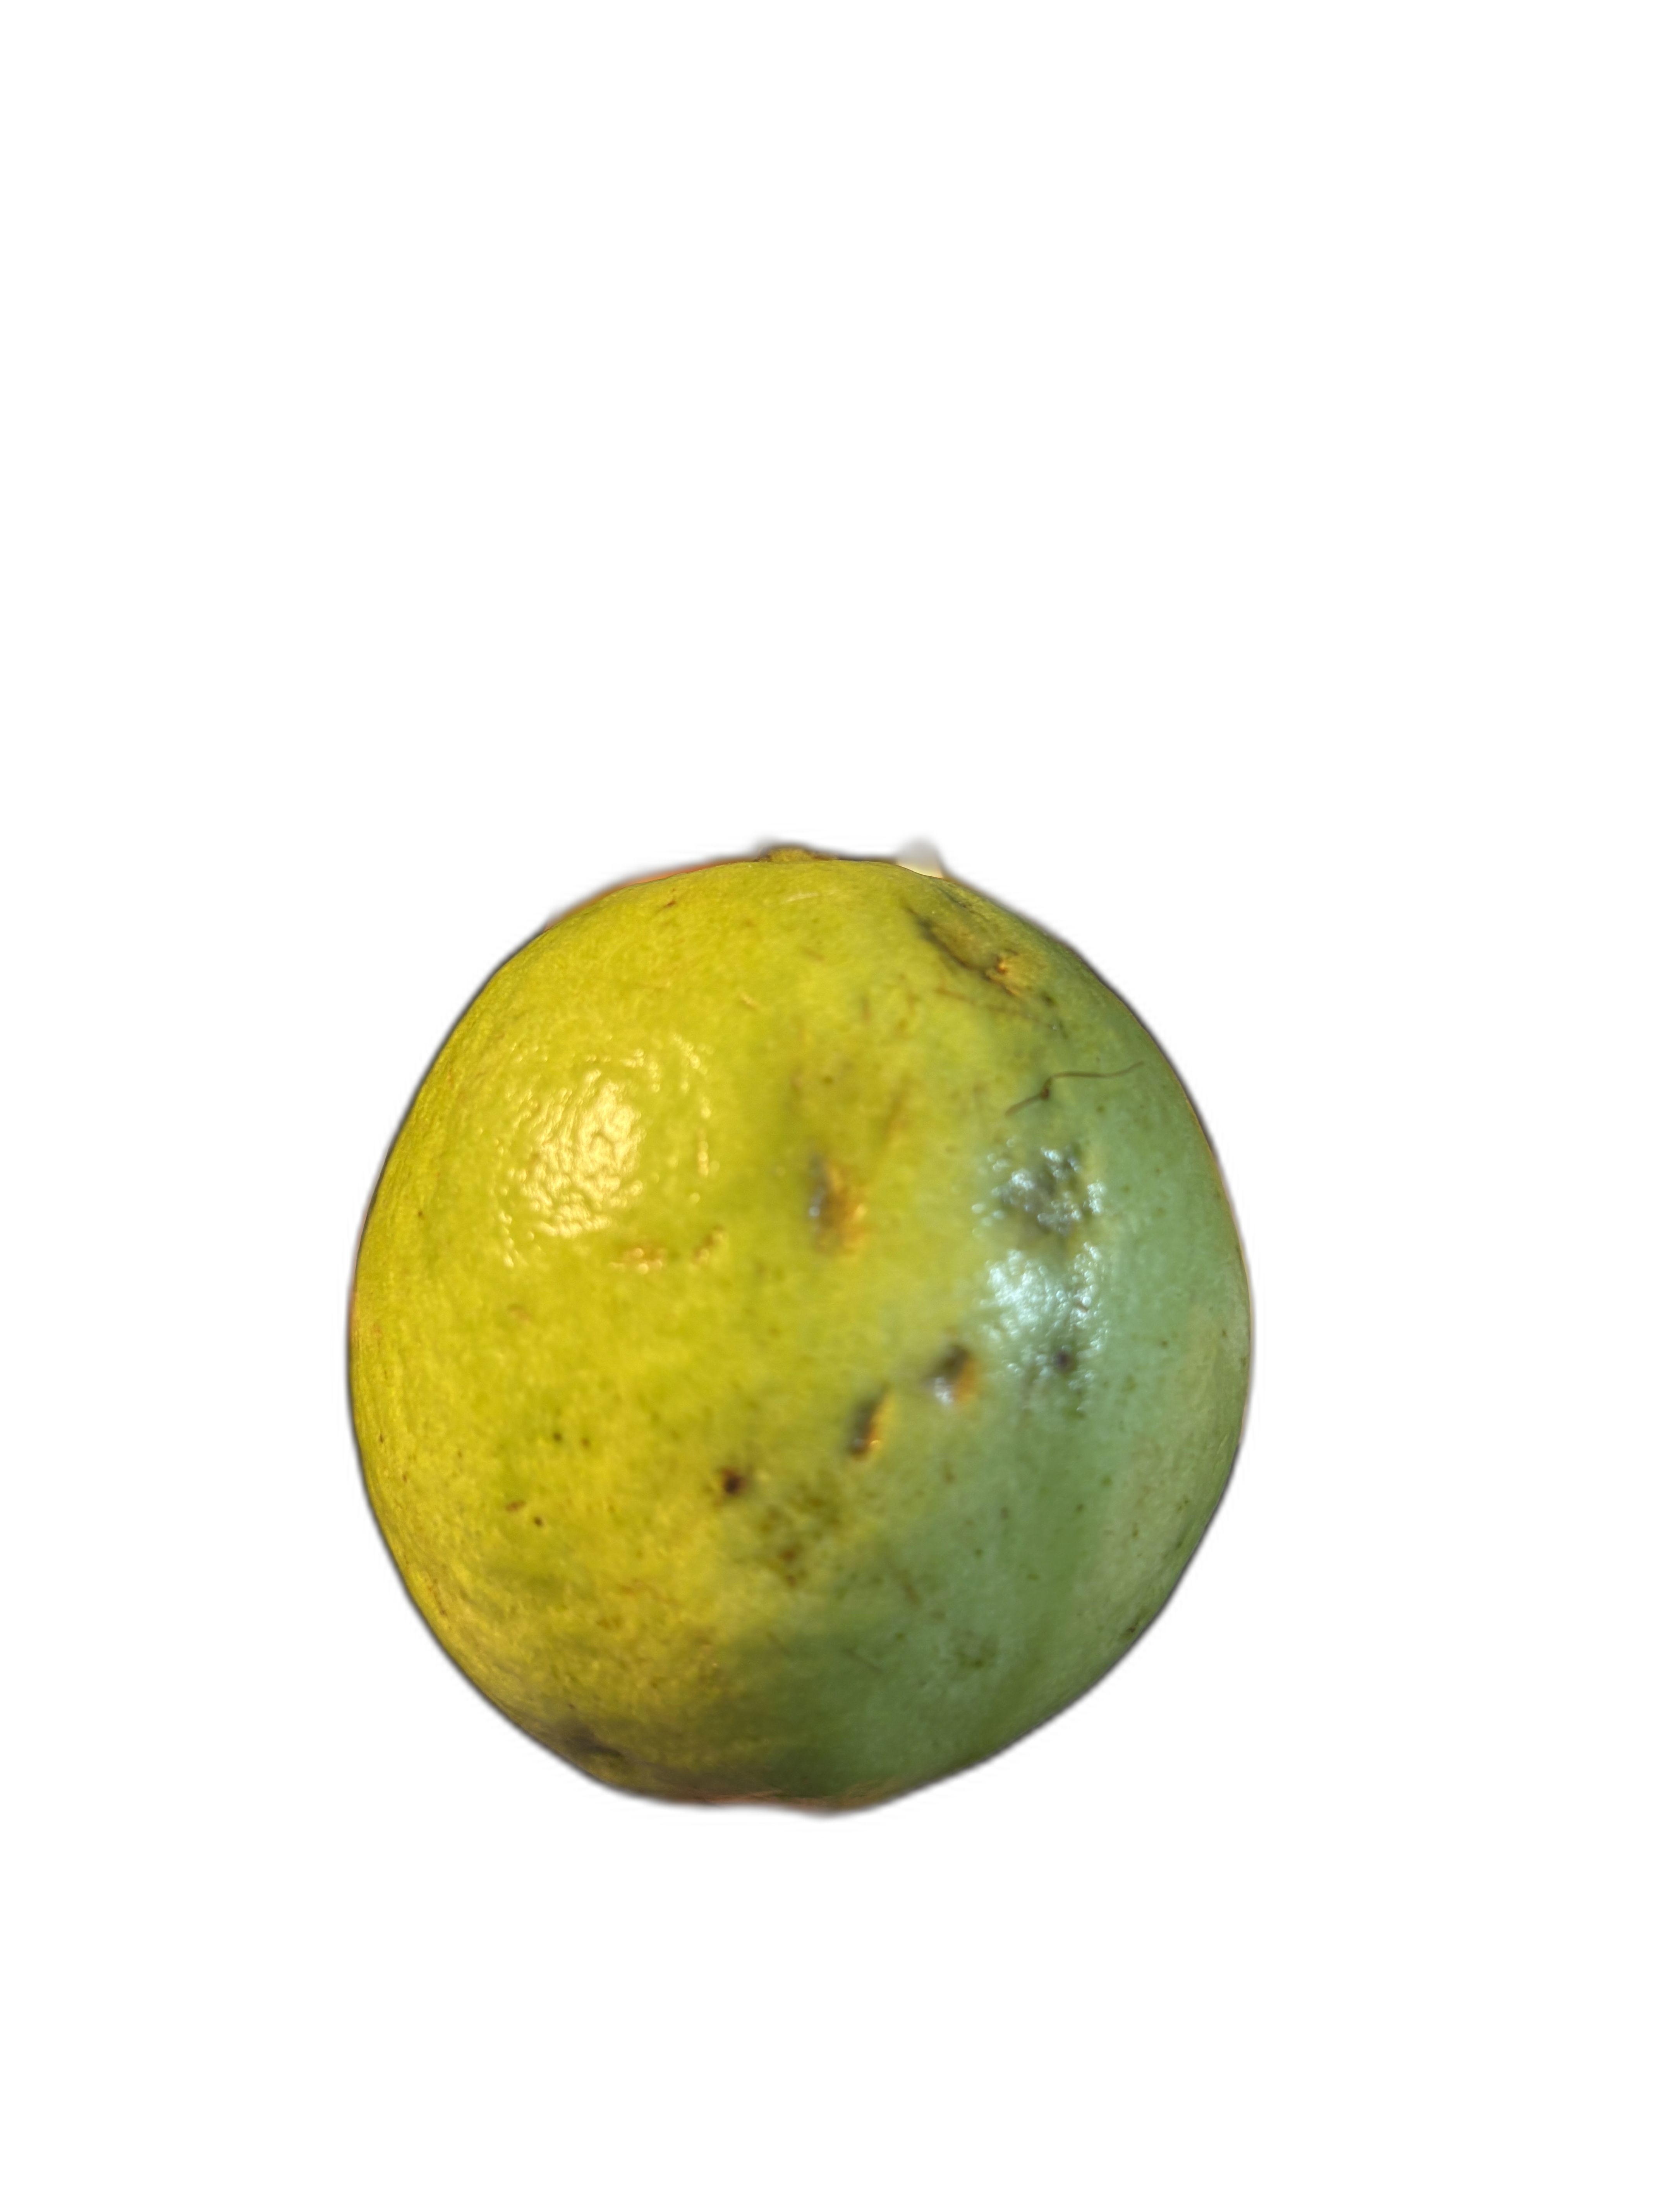
Plant part: fruit
Disease: Anthracnose